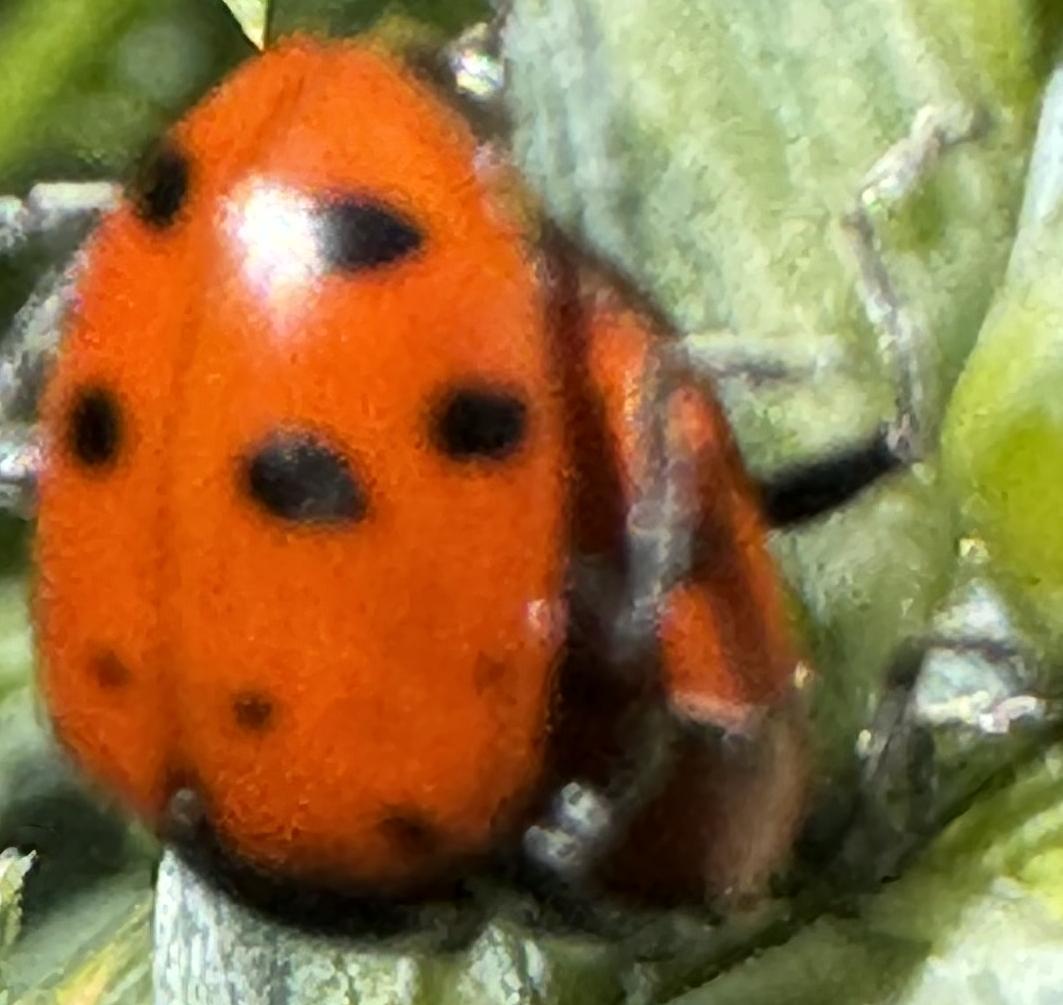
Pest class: predators